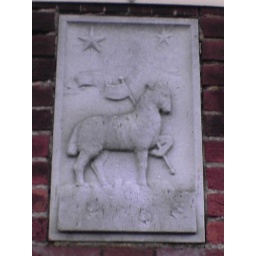
This symbol features a horse which appears to be 'holding' a flag pole complete with flag beneath two stars.